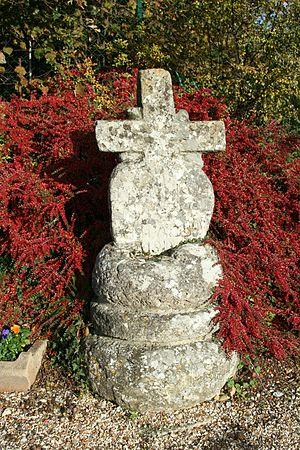
Épône est une commune française située dans le département des Yvelines en région Île-de-France. Elle est située le long de la Seine sur sa rive gauche à 45 km à l'ouest de Paris. Épône forme avec Mézières-sur-Seine une agglomération d'environ 10 000 habitants, l'unité urbaine d'Épône. La commune fait partie depuis le 1ᵉʳ janvier 2016 de la Communauté urbaine Grand Paris Seine et Oise.